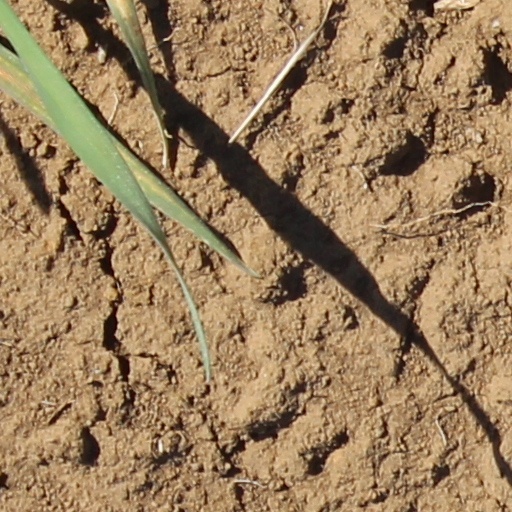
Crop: wheat